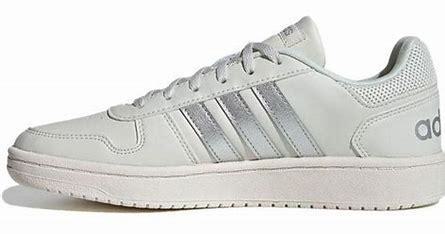
Brand: adidas
Model: neo Adidas NEO Hoops 2